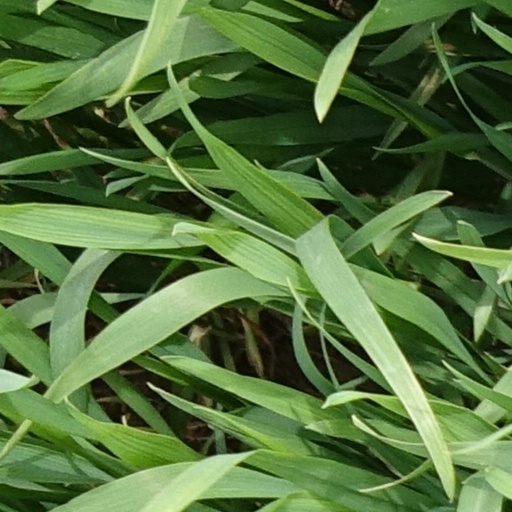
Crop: wheat